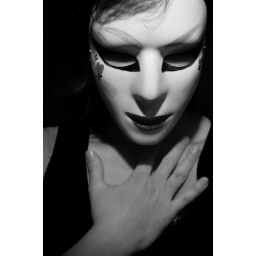
Day 308 - in order to face the world, she built up walls and painted a mask